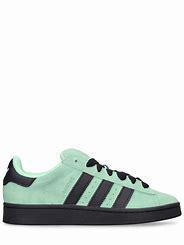
Brand: Adidas
Model: Campus